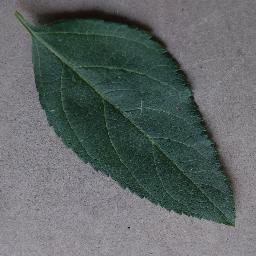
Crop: apple
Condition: healthy